British cuisine

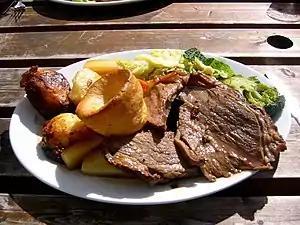
A Sunday roast of roast beef, roast potatoes, vegetables and Yorkshire pudding

According to a 2025 survey by YouGov, the most popular British food is fish and chips which 89% of Brits say they like, closely followed by roast chicken. Apple crumble and Victoria sponge are the most popular sweet foods, while Banoffee pie is the least popular.